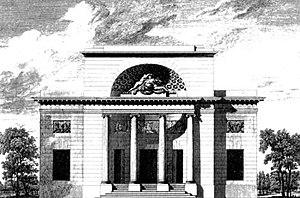
L'Hôtel Guimard est un ancien hôtel particulier construit entre 1770 et 1773 par l'architecte Claude Nicolas Ledoux pour la danseuse de l'Opéra Marie-Madeleine Guimard et situé alors au 9 rue de la Chaussée-d'Antin. Il a été détruit au cours du Second Empire.
La rue de la Chaussée-d'Antin est une voie du 9ᵉ arrondissement de Paris.